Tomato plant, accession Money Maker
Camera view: tilt-top (135 deg); turntable rotation: 180 degrees
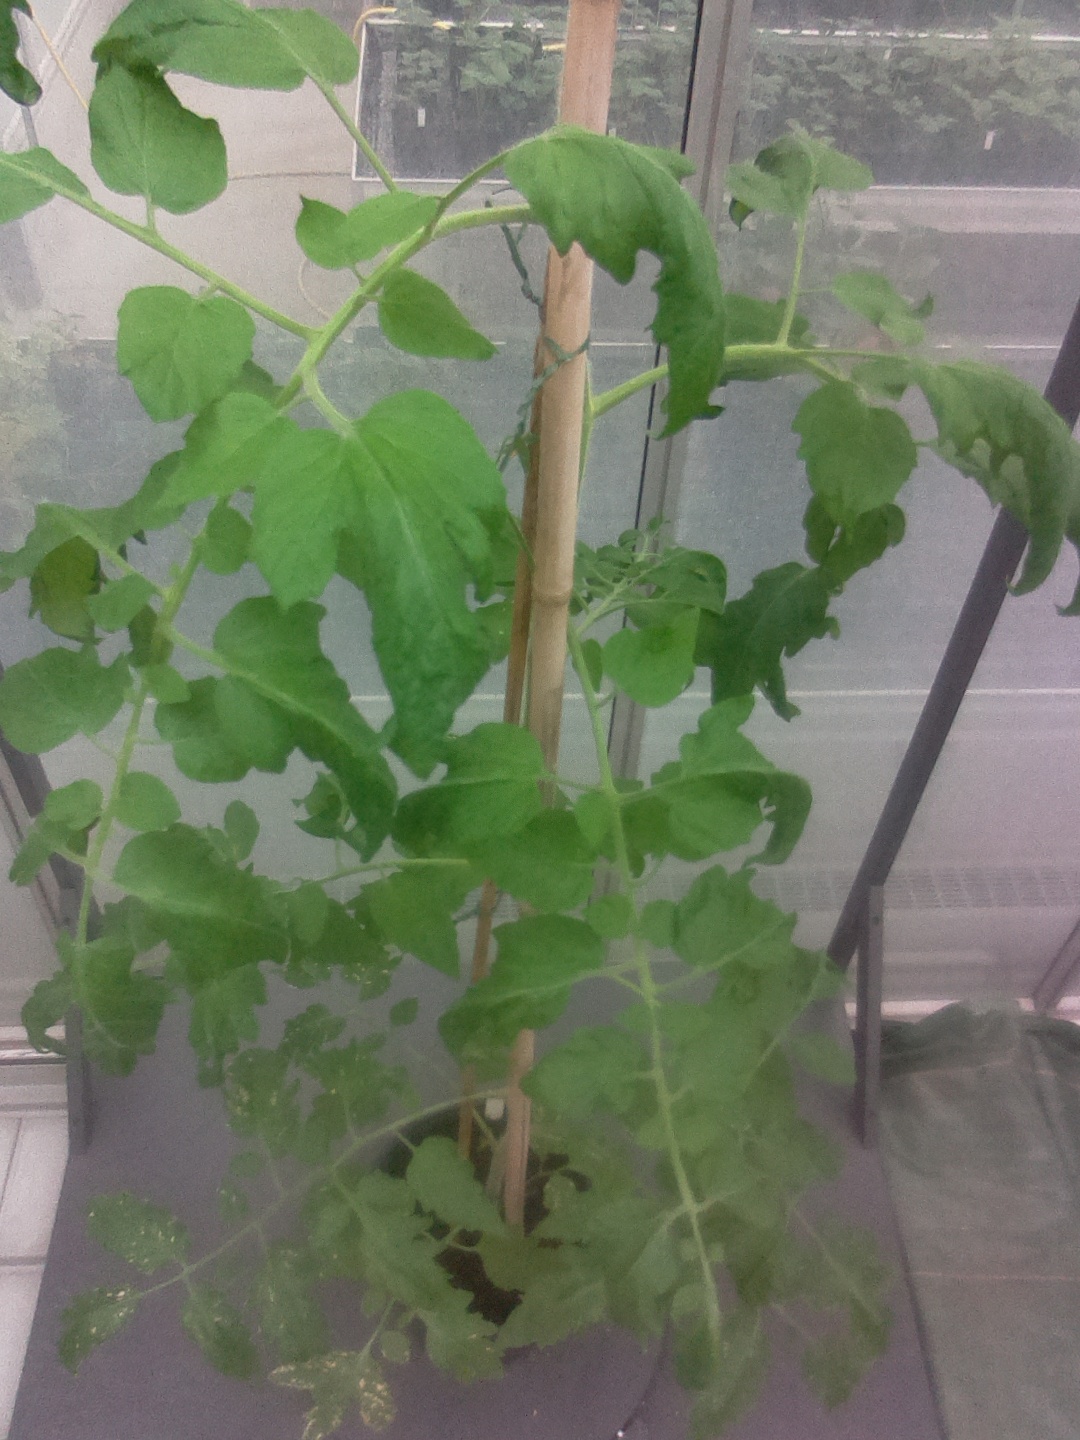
BBCH growth stage 66: Full flowering, 60%-70% of flowers open, more petals falling